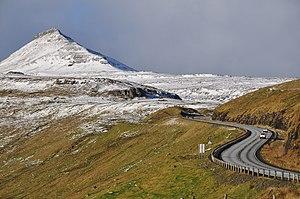
Voici une liste des montagnes des îles Féroé classées par altitudes décroissantes.